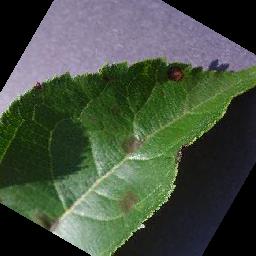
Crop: apple
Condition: scab